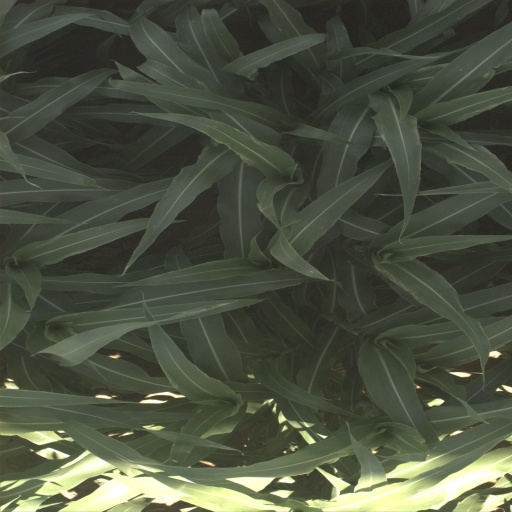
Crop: sorghum